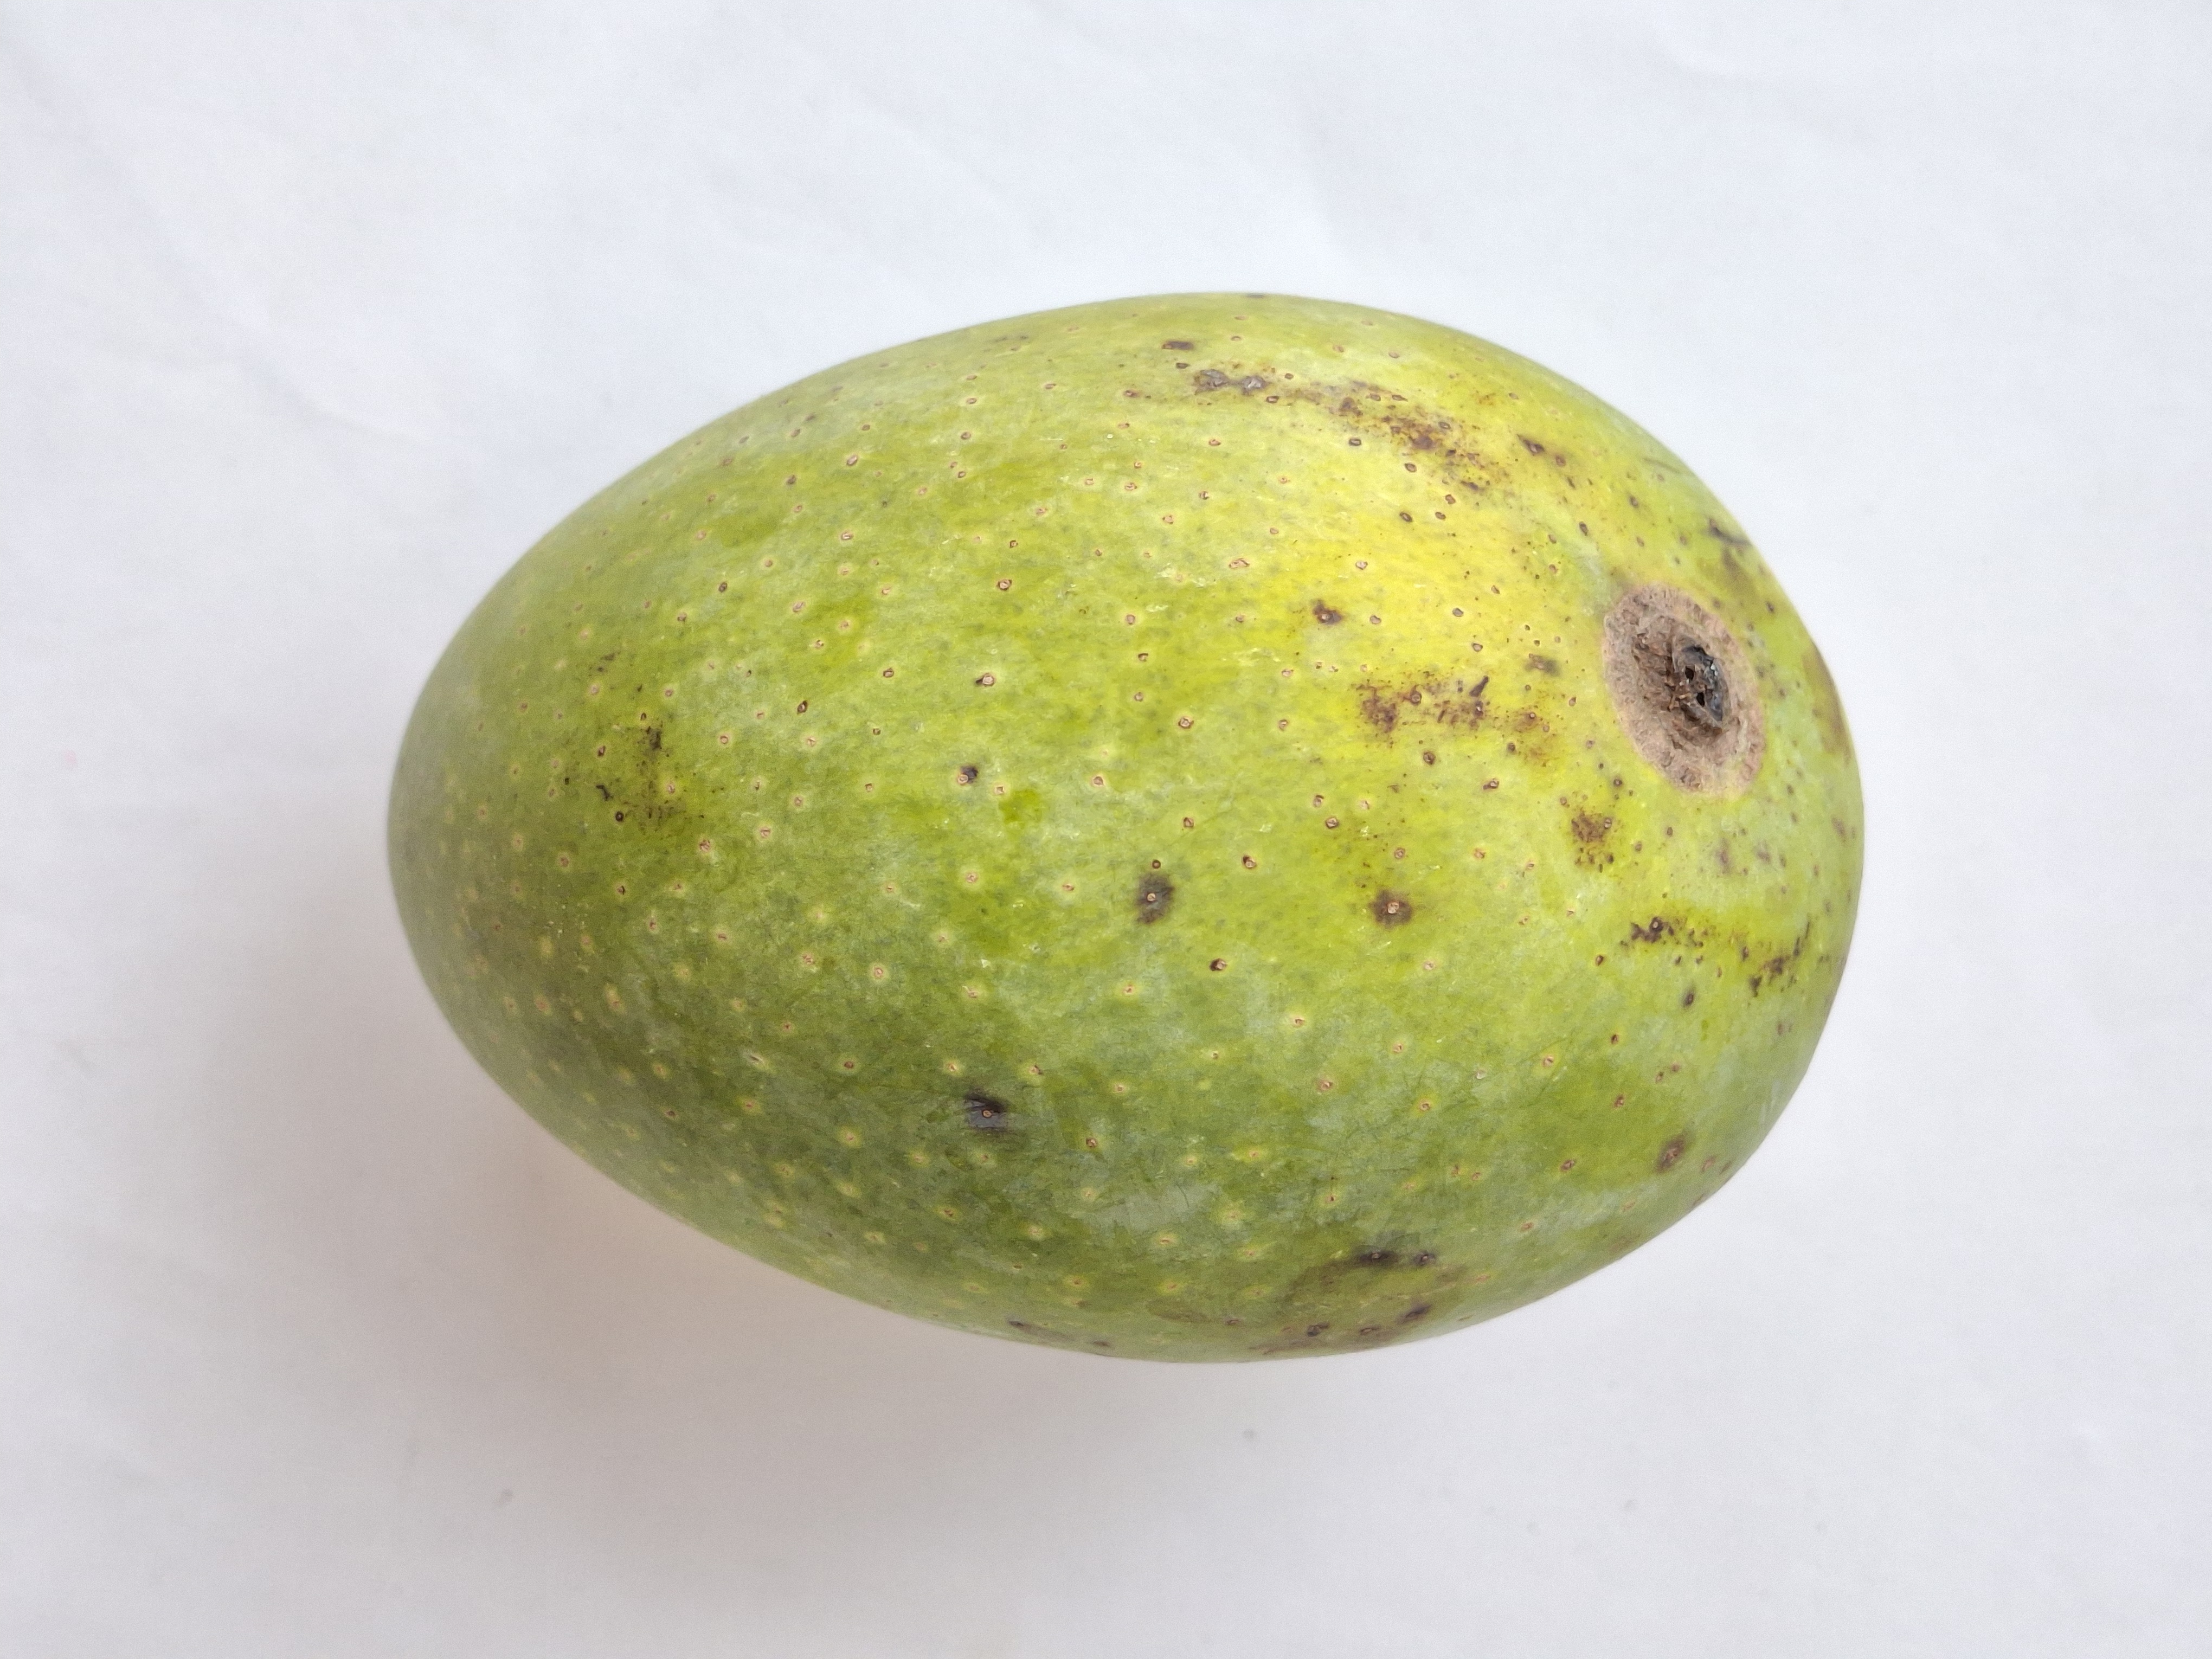
Mango variety: GopalBhog